Robi Domingo

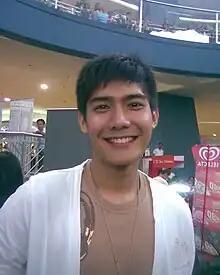
Domingo in 2009

Shortly after exiting the PBB house, Domingo joined the cast of the Philippine remake of "My Girl" with Elizalde, and another ex-housemate, Nicole Uysiuseng. A few months later, Domingo joined another reality contest, the "Myx VJ Search", which he eventually won with 3 others. He was also given a regular spot in ABS-CBN's Sunday variety show, "ASAP" as part of the dance group, Gigger Boys. His next project was also with the group when he took the role of Arkin in "". Aside from being a regular in the main show, he also started hosting the online counterpart of the show, "ASAP Chill-Out", with his co-host/s changing over the years.